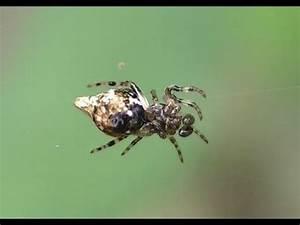
spider